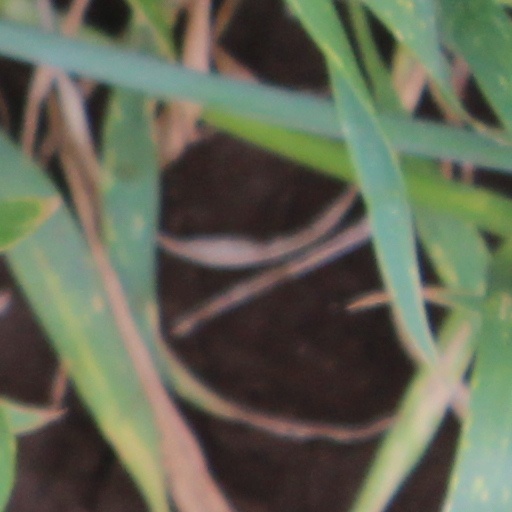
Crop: wheat